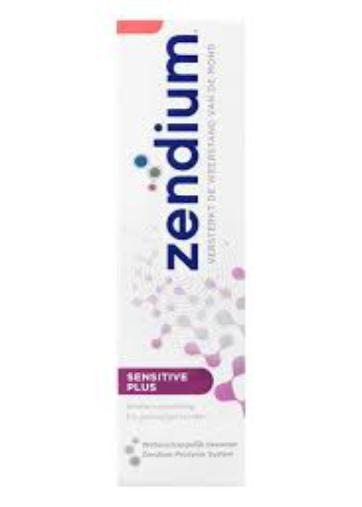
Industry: Medical